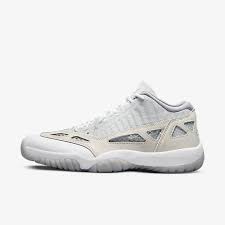
Label: Sneaker